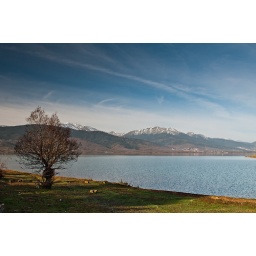
The tree by the lake